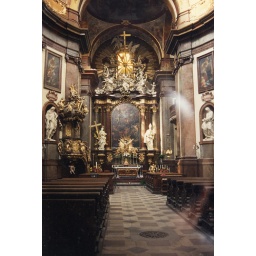
The church was closed, so the photo is complete with my lens flare in the double glass doors.